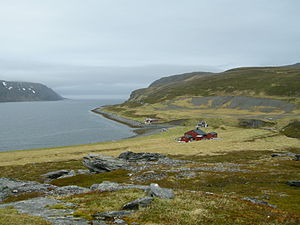
Tufjorden (Nordkap)
Den eneste bebyggelse ligger ved bunden af fjorden. Tidligere var der fastboende familier på stedet.
Tufjorden er en fjord på nordvestsiden af Magerøya i Nordkap kommune i Troms og Finnmark fylke i Norge. Den ligger på sydsiden af halvøen hvor selve Nordkapplateauet og Knivskjellodden ligger. Fjorden har indløb mellem Likholmen i nord og Lysøynæringen i syd går tolv kilometer mod sydøst til fiskeværet Tufjorden i enden af fjorden.